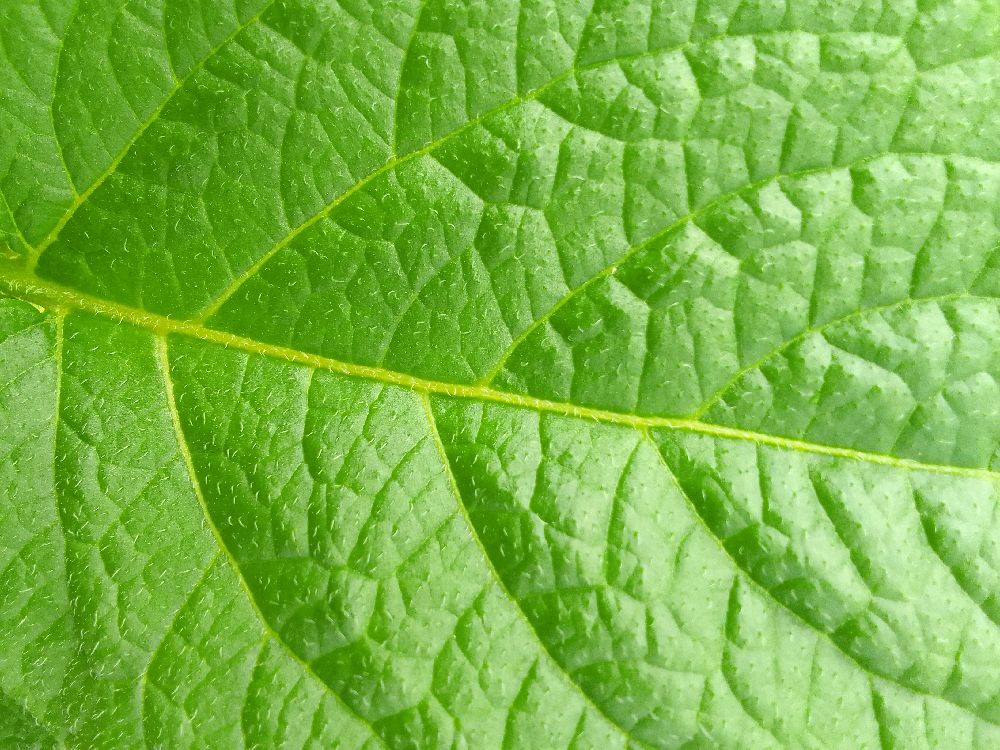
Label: Healthy